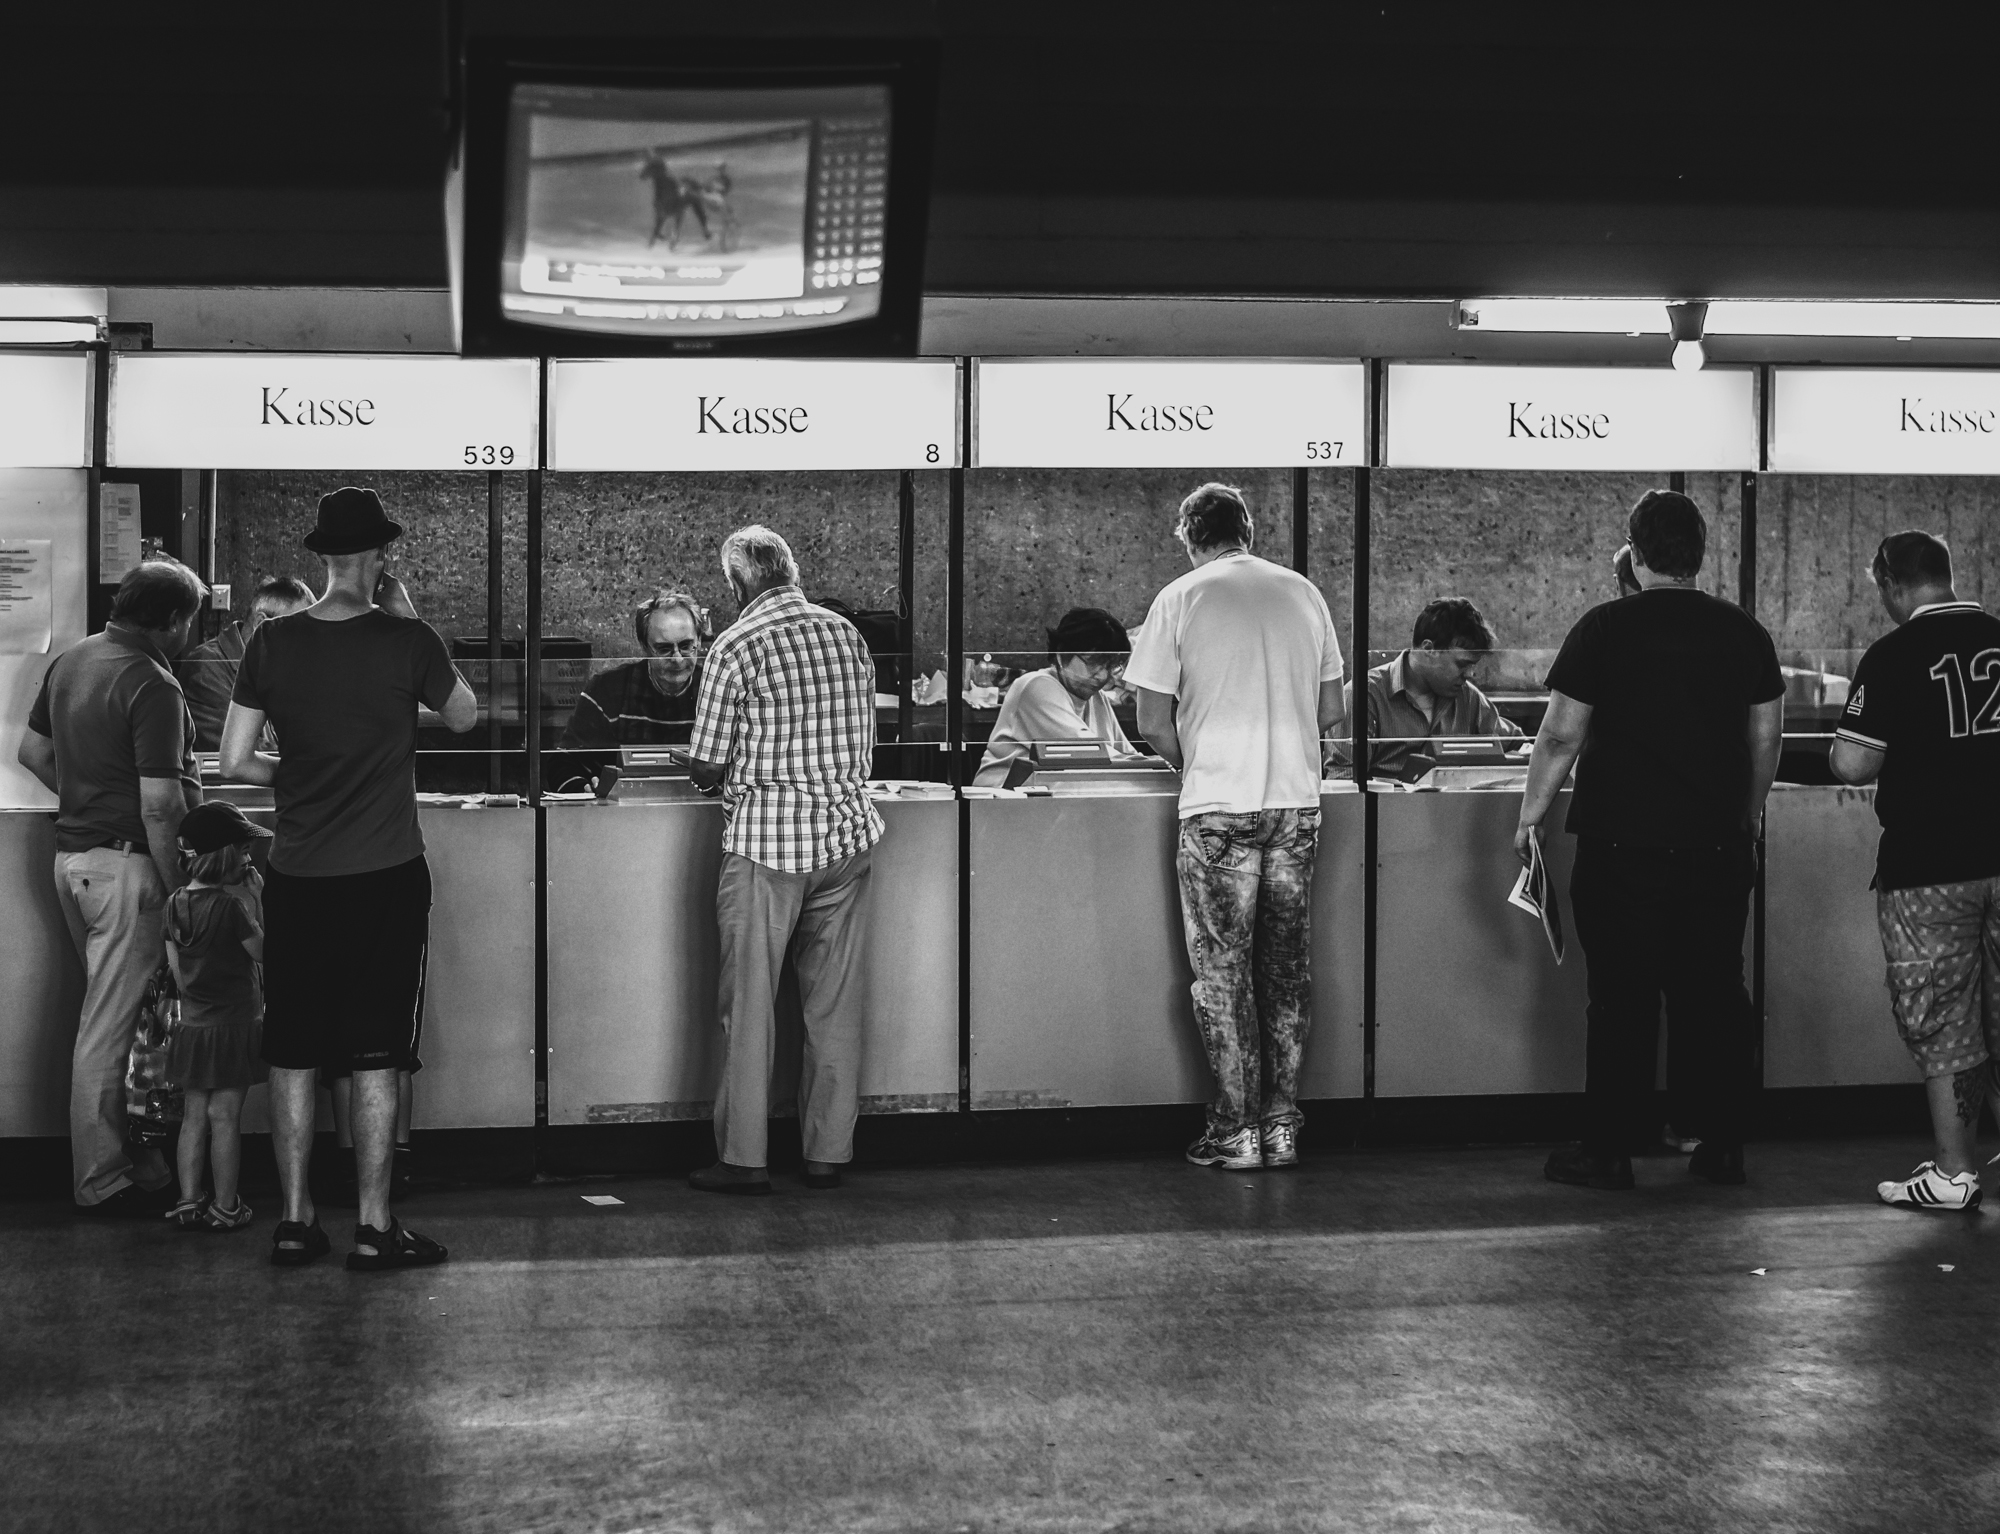
black and white, white, street, crowd, black, monochrome, photograph, monochrome photography